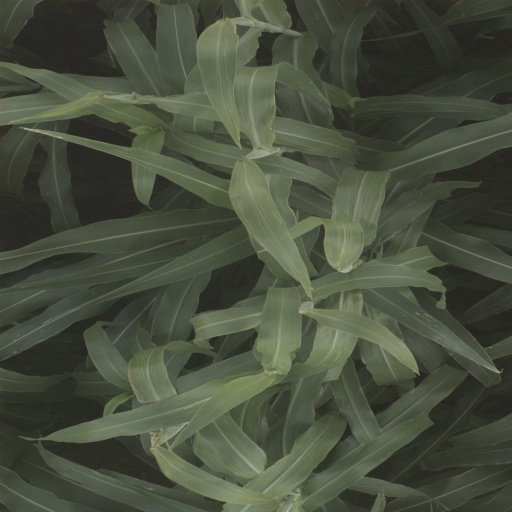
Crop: sorghum